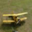
Label: airplane